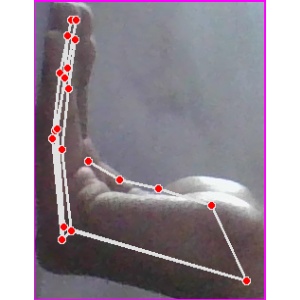
अक्षर: स